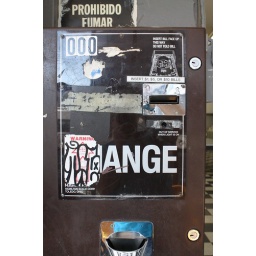
TIE sticker near box dog